Mayoralty of Marty Walsh

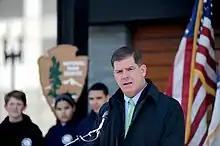
Walsh speaks in 2015

In July 2017, Walsh announced he would seek a second term in the 2017 mayoral election. On September 26, 2017, he received 62% of the vote in the preliminary election. He advanced to the general election and faced second place vote-getter, Boston City Councilor Tito Jackson, who had received 29% of the vote. Walsh defeated Jackson in the general election held on November 7, with 65% of the vote, compared to Jackson's 34%.